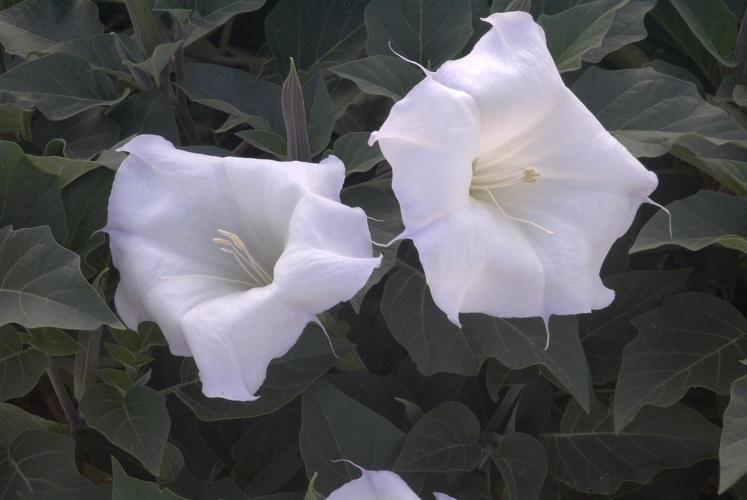
Label: thorn apple